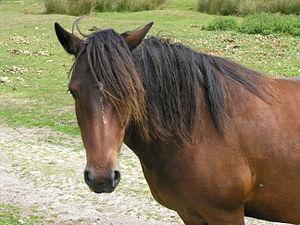
Le Lundy est une race chevaline originaire de l'île Lundy, en Angleterre. Son existence résulte de la seule volonté de Martin Coles Harman, devenu propriétaire de l'île en 1925, et qui déclare la reconnaissance de la race en 1928. Après la mort de Harman, les poneys sont déplacés vers la Cornouailles et le nord du Devon. La race Lundy est très rare, seuls 117 sujets étant recensés en 1991.